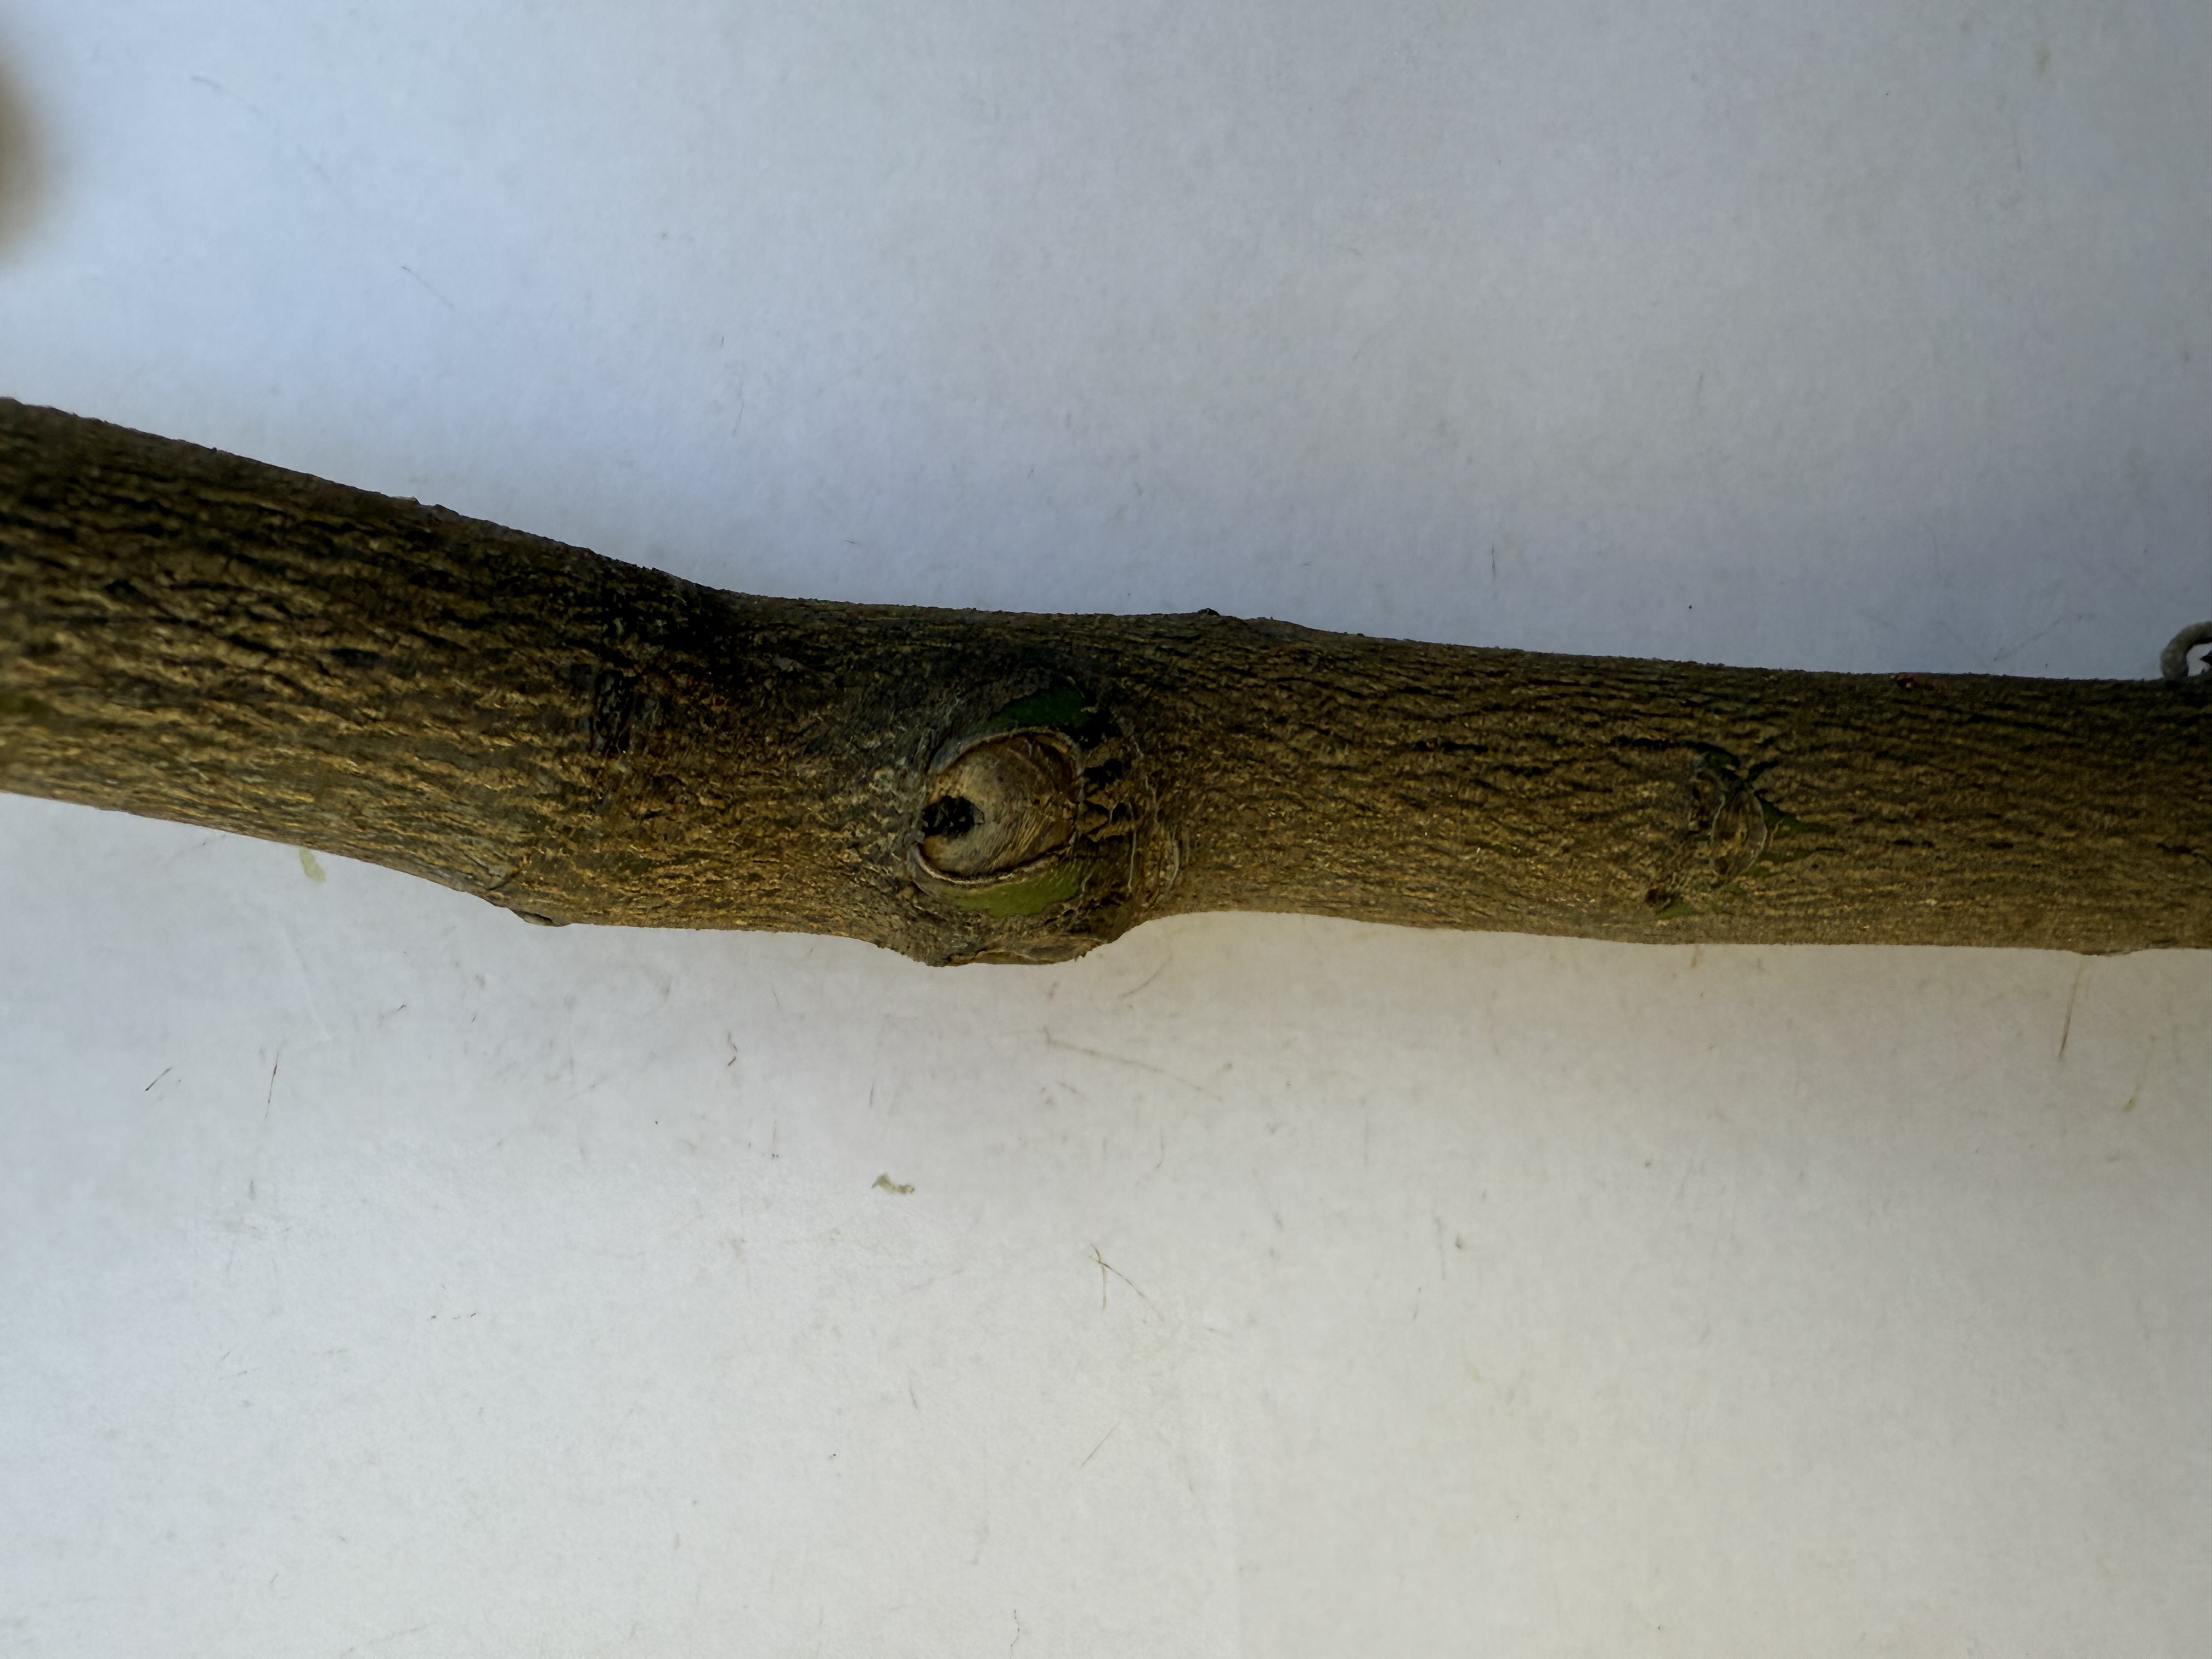
Variety: Lemon